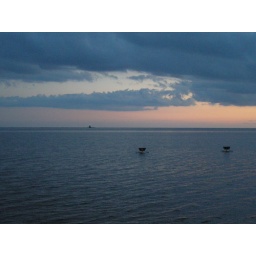
Sunset over Summerside's harbour/beach area. The black dots on the water are torches mounted on buoys.